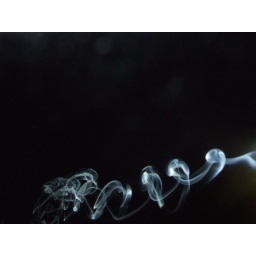
Incense smoke against a black sky